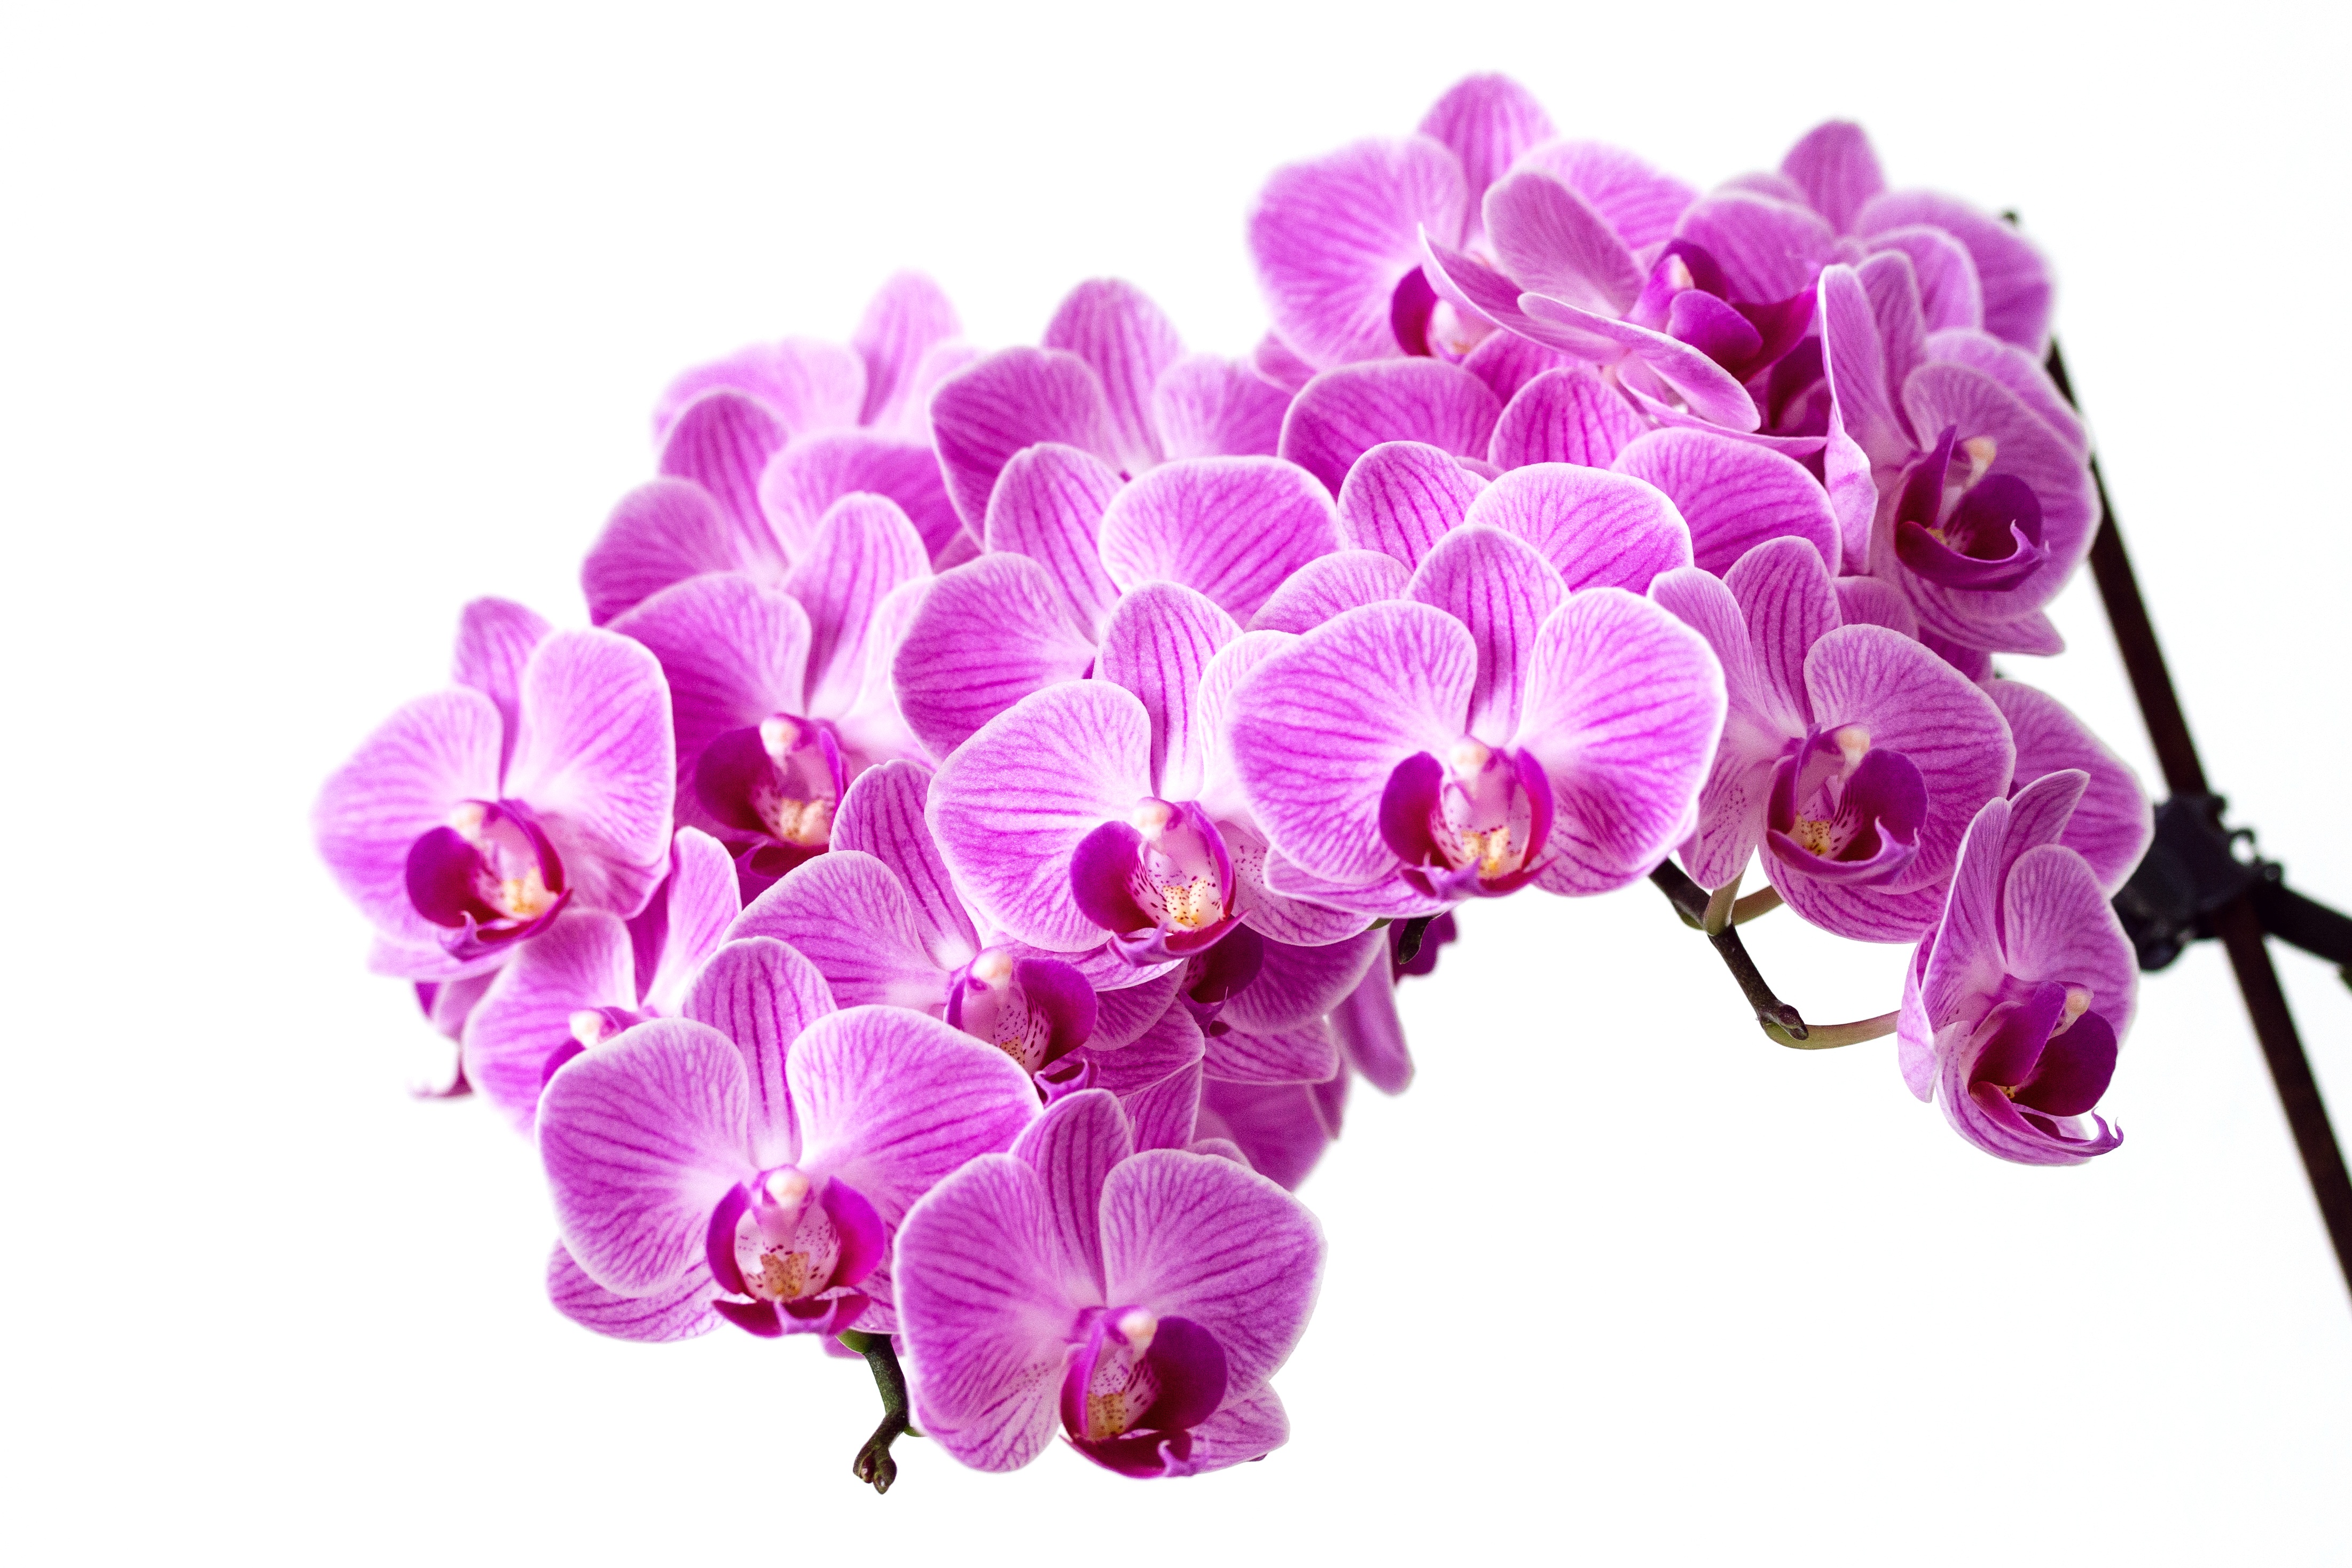
plant, flower, purple, petal, pink, flora, orchid, violet, magenta, inflorescence, flowering plant, cattleya, land plant, moth orchid, violet family